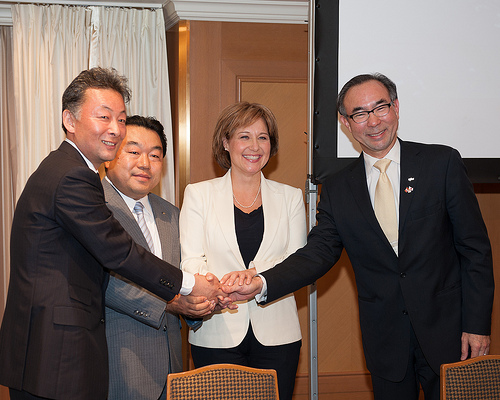
question: 部屋の中で手を握り合っている人は何人いますか？
answer: 4人

question: 部屋の中にいる4人のうち、男性の割合はどれくらいいますか？
answer: 4分の3

question: 部屋の中にいる4人のうち、女性の割合はどれくらいいますか？
answer: 4分の1

question: 一番左側の人が着ている背広は何色ですか？
answer: 黒

question: 一番右側の人が着ている背広は何色ですか？
answer: 黒

question: 左から二番目の人が着ている背広は何色ですか？
answer: グレー

question: 左から二番目の人がつけているネクタイはどんな柄のデザインですか？
answer: ストライプ

question: 女性が着ている上着は何色ですか？
answer: 白